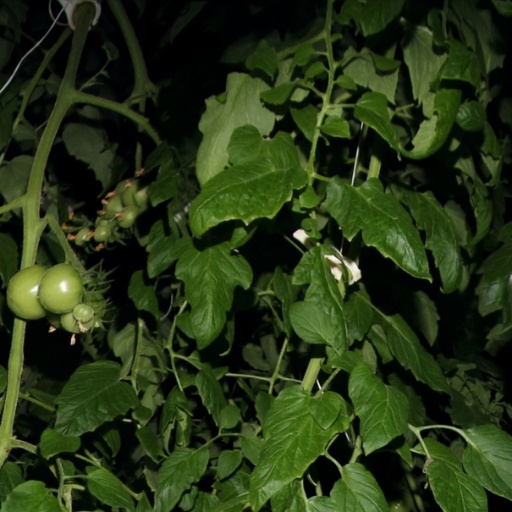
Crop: tomato